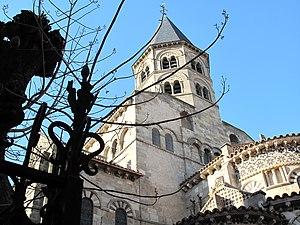
Eglise Notre-Dame du Port - Ville de Clermont-Ferrand This building is indexed in the Base Mérimée, a database of architectural heritage maintained by the French Ministry of Culture,